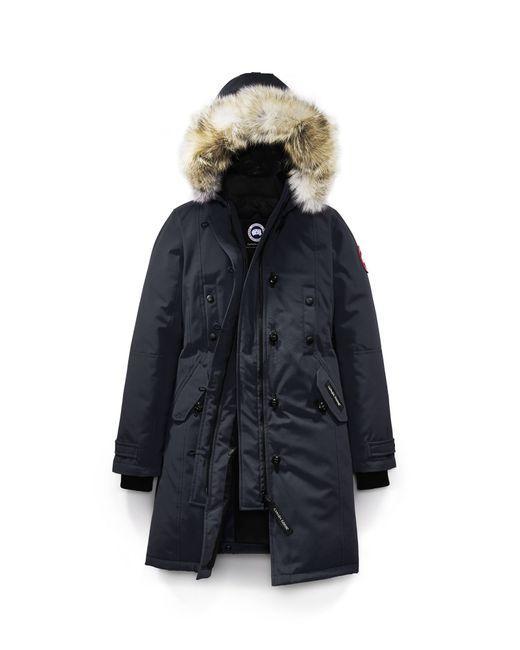
Pelz an der Kapuze langer Mantel mit vollen Ärmeln schwarze Farbe